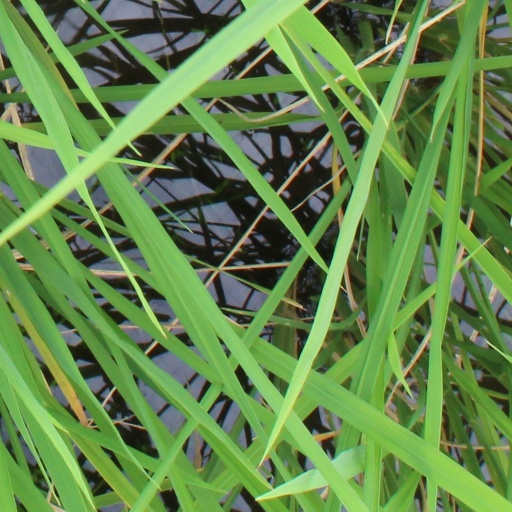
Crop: rice